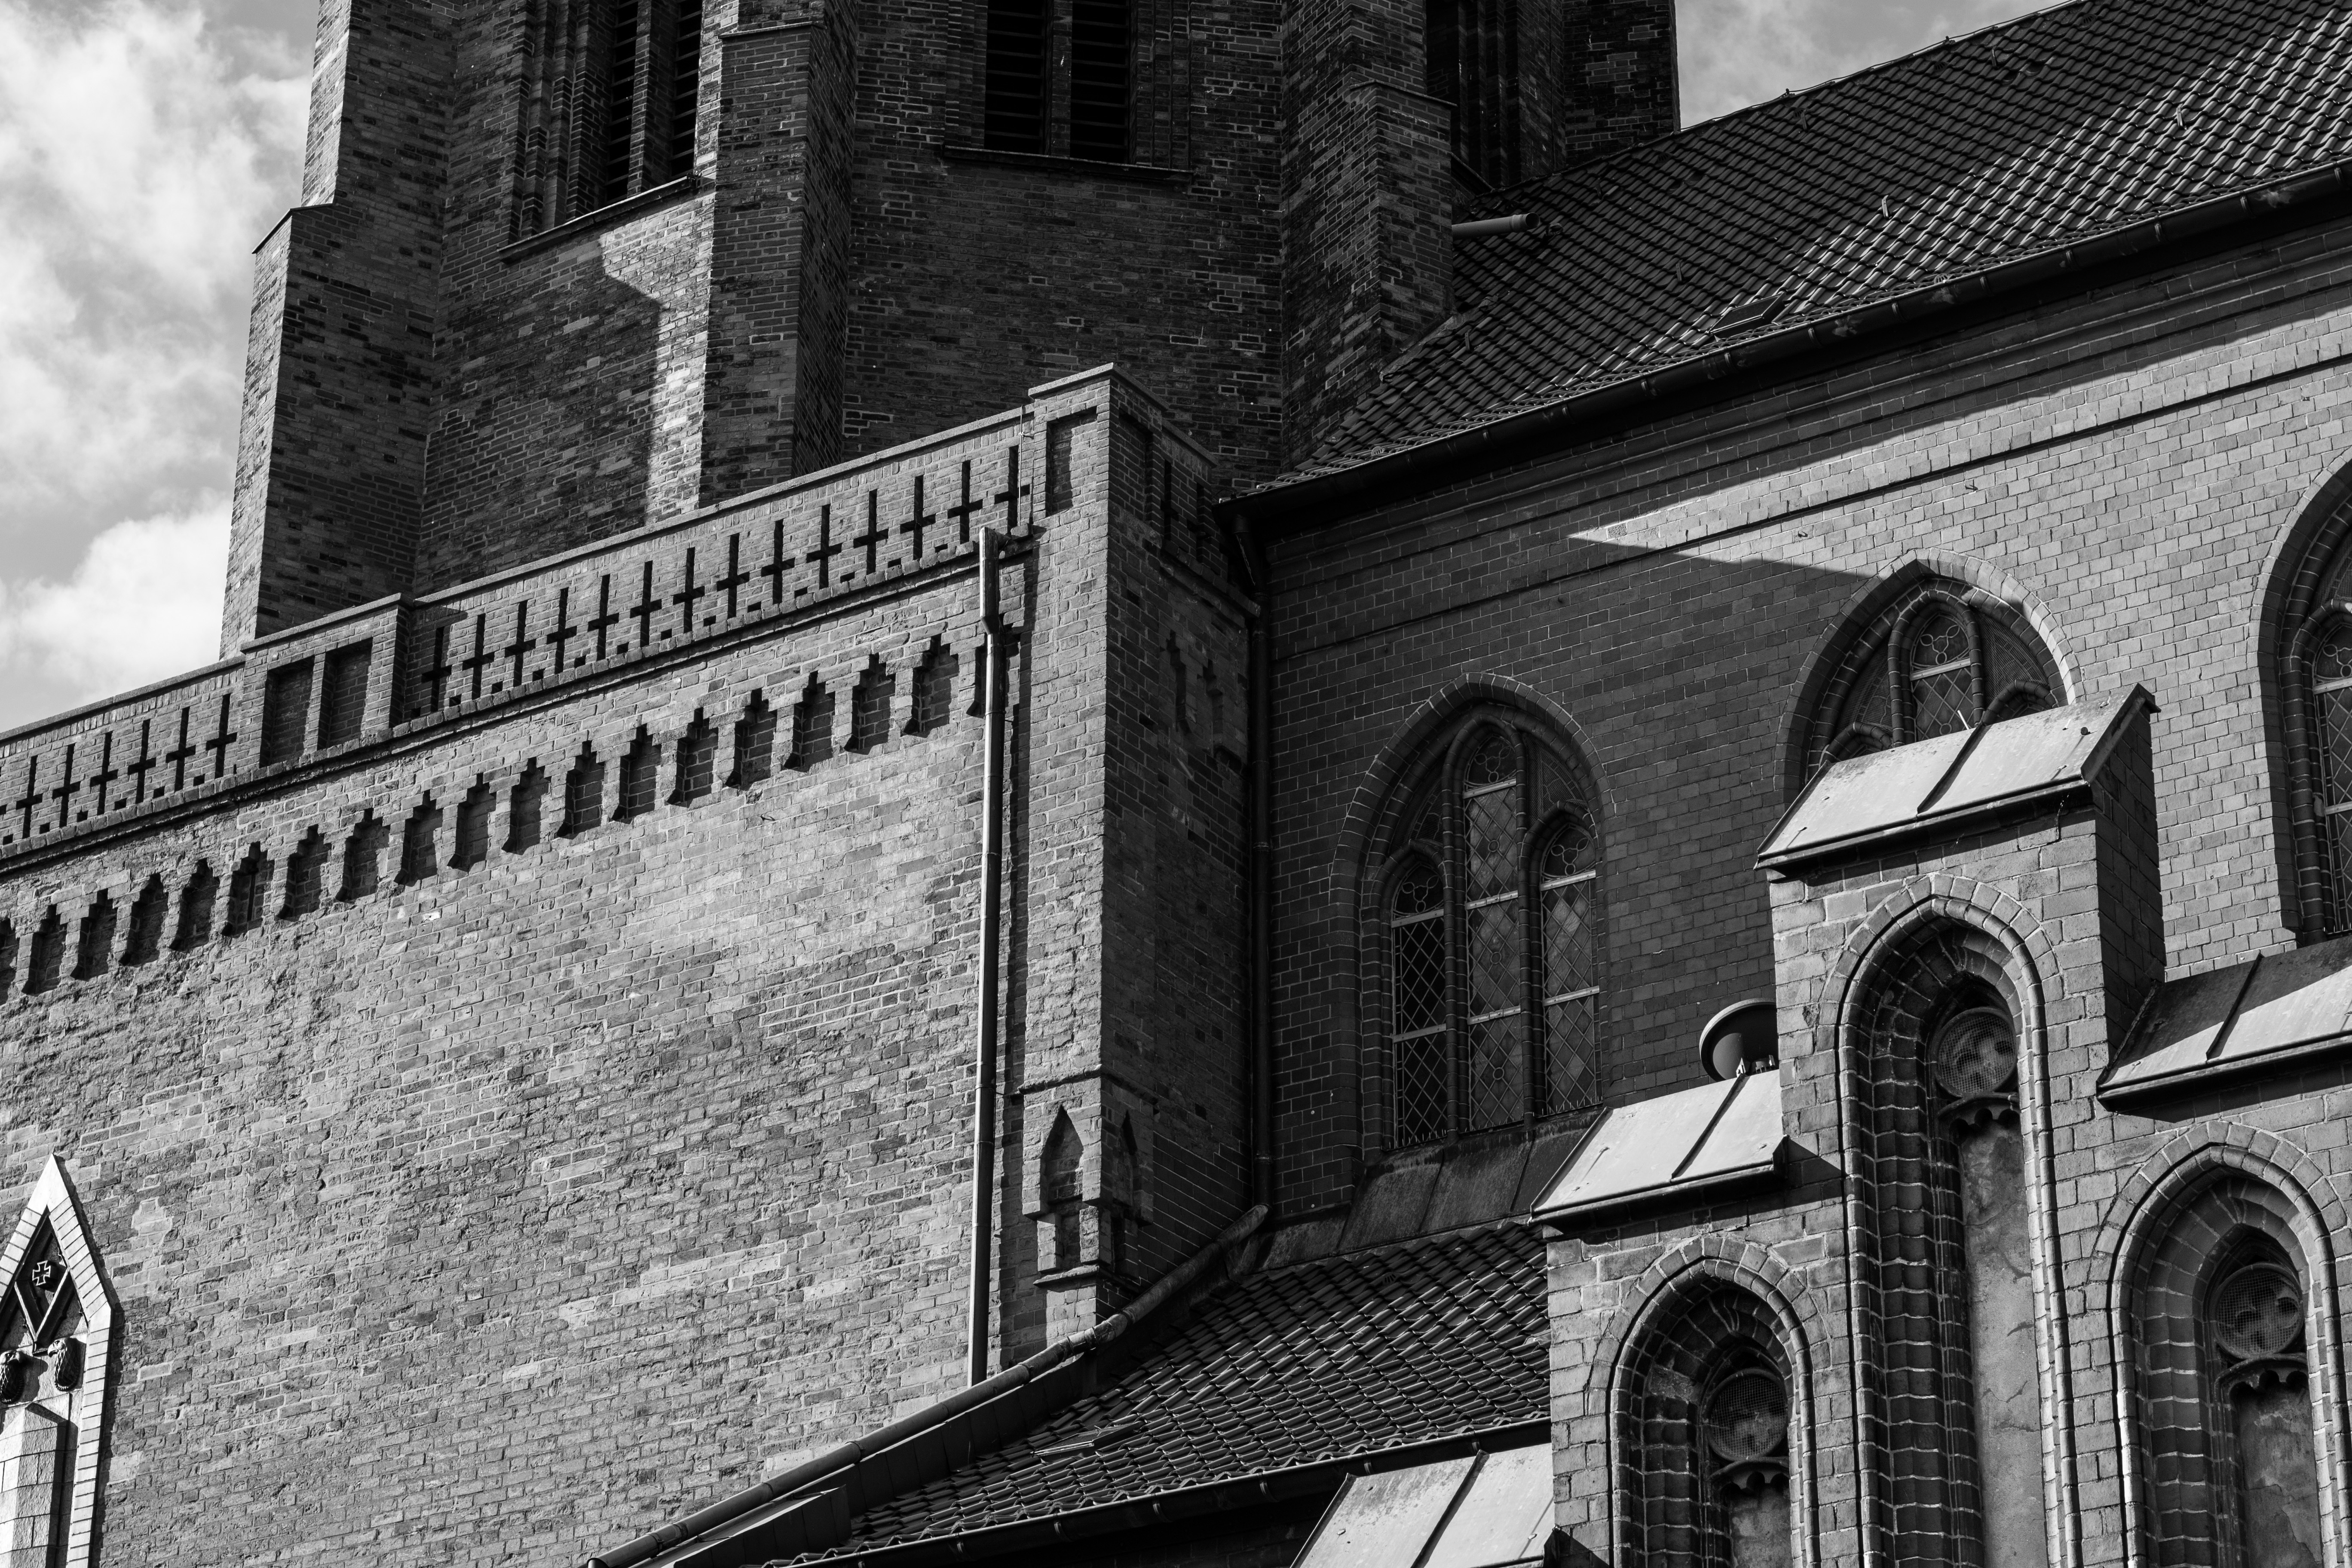
black and white, architecture, road, white, street, downtown, transport, religion, facade, contrast, church, black, monochrome, black white, history, shape, buxtehude, urban area, monochrome photography